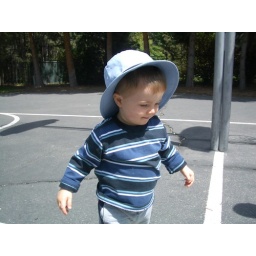
boy in the hat